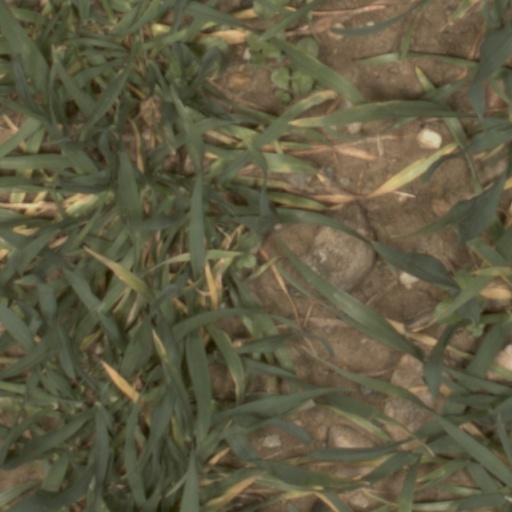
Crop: wheat